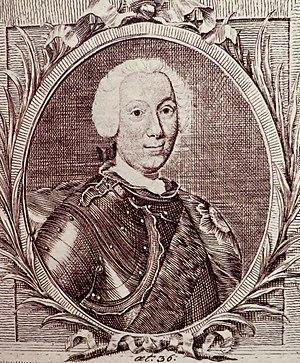
Frédéric (1701-1766) est duc de Schleswig-Holstein-Sonderbourg-Glücksbourg de 1729 à sa mort.